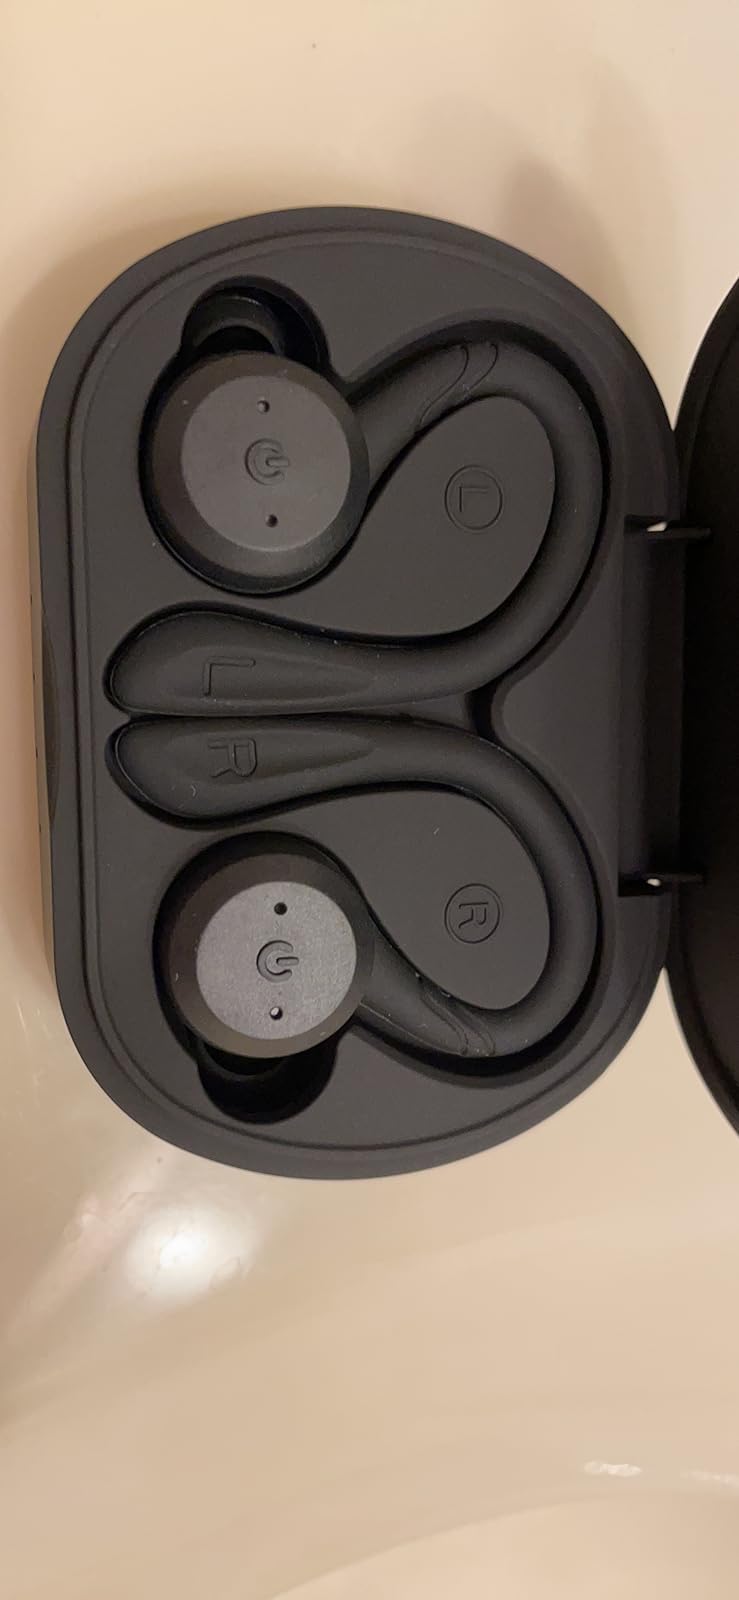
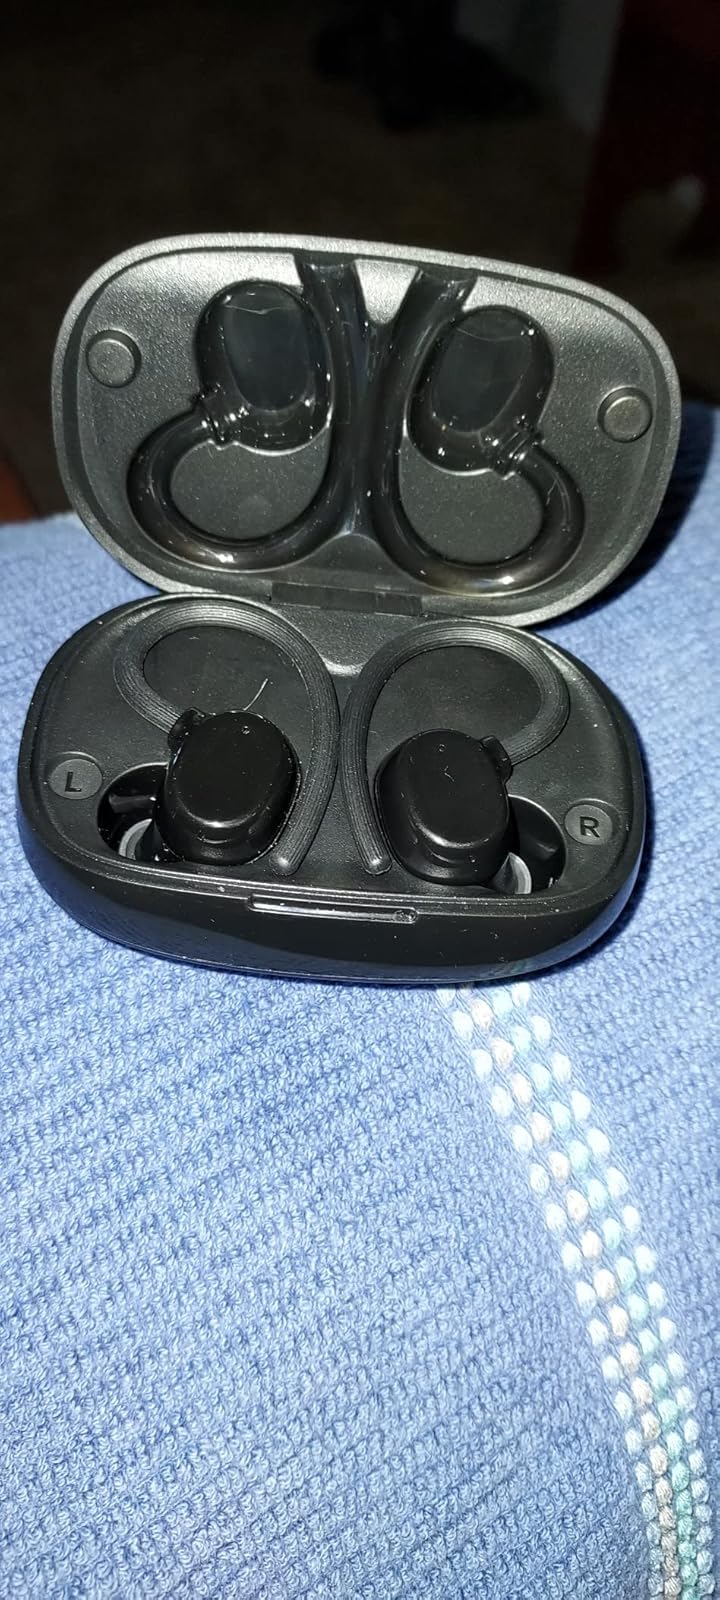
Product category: earbuds
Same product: no